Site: brandenburg
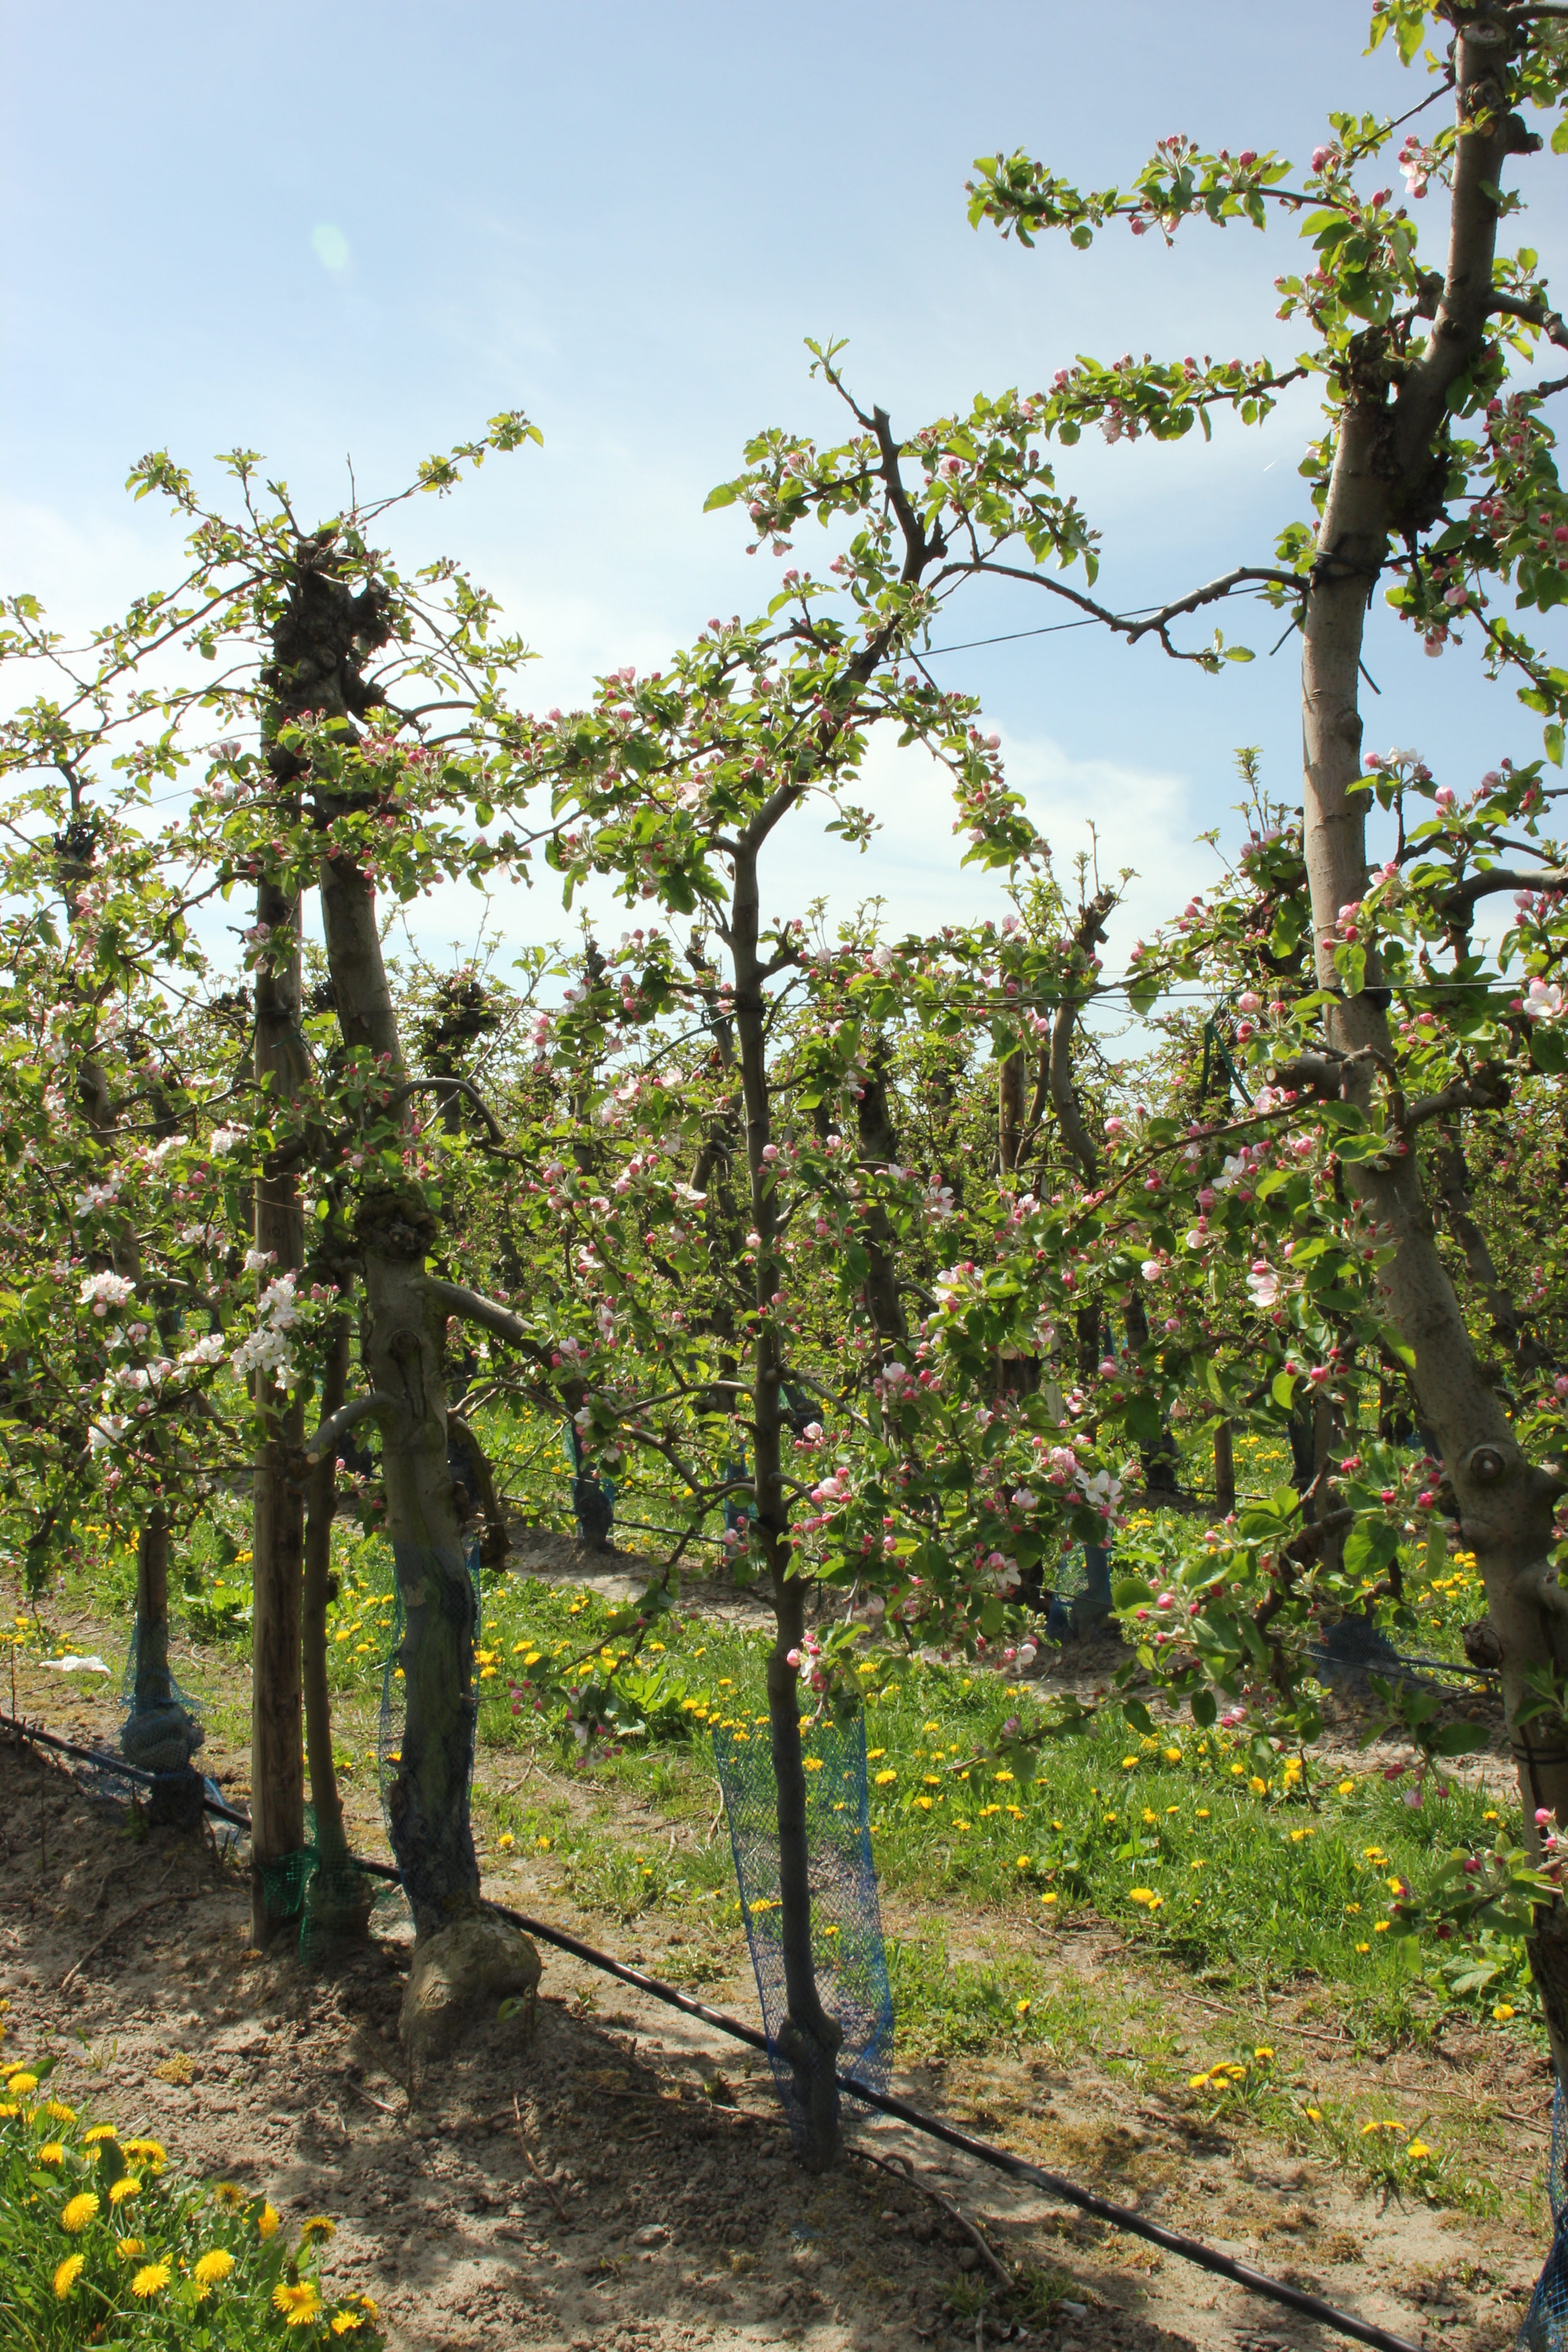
Growth stage (BBCH 57): Inflorescence emergence